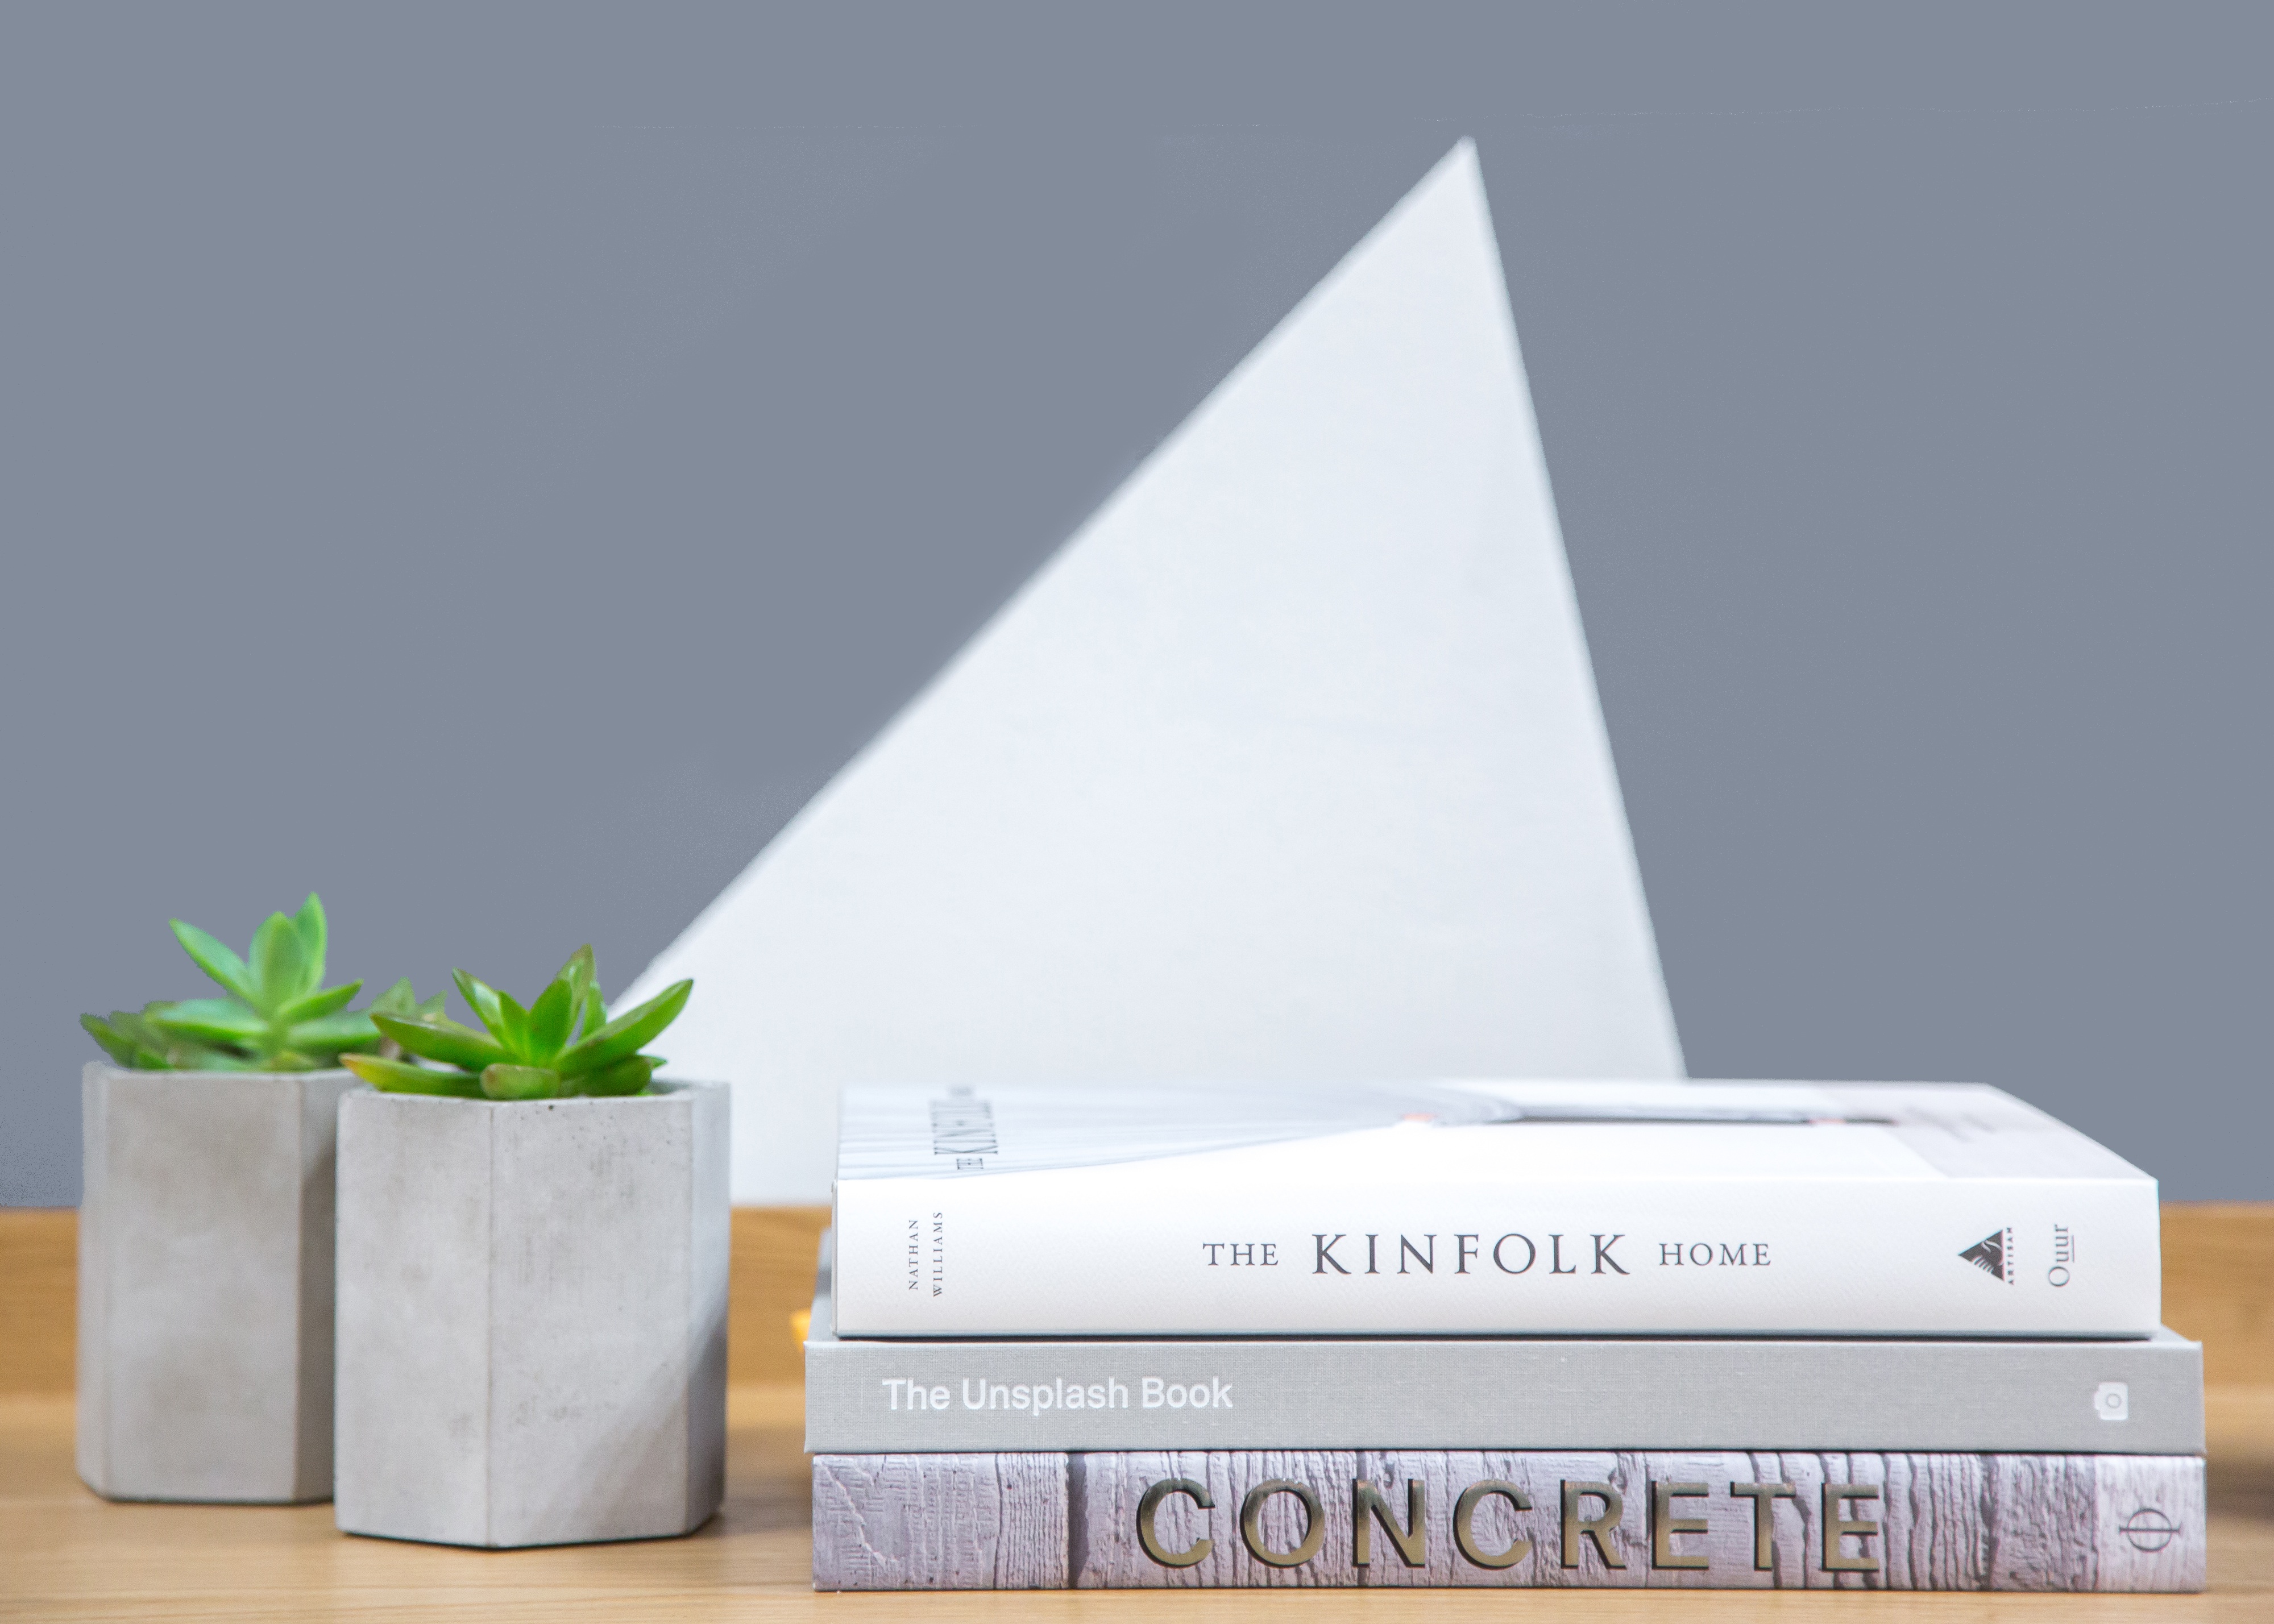
product